Lloret de Mar

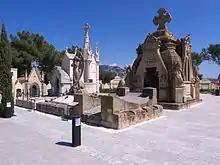
Lloret de Mar Cemetery

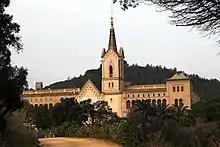
Sanctuary of Sant Pere del Bosc

The modernist cemetery of Lloret de Mar is one of the most important Indiano cemeteries in Catalonia and one of the most representative anywhere in Spain. The essence of Lloret de Mar cemetery can be traced to the arrival of the newly rich Indianos, those who returned to the town after making their fortune in the Americas. Designed by Joaquim Artau i Fàbregas, the main avenue contains a series of dazzling pantheons and hypogea in a highly evocative modernist style.